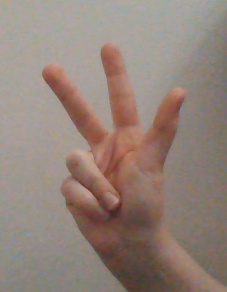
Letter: al